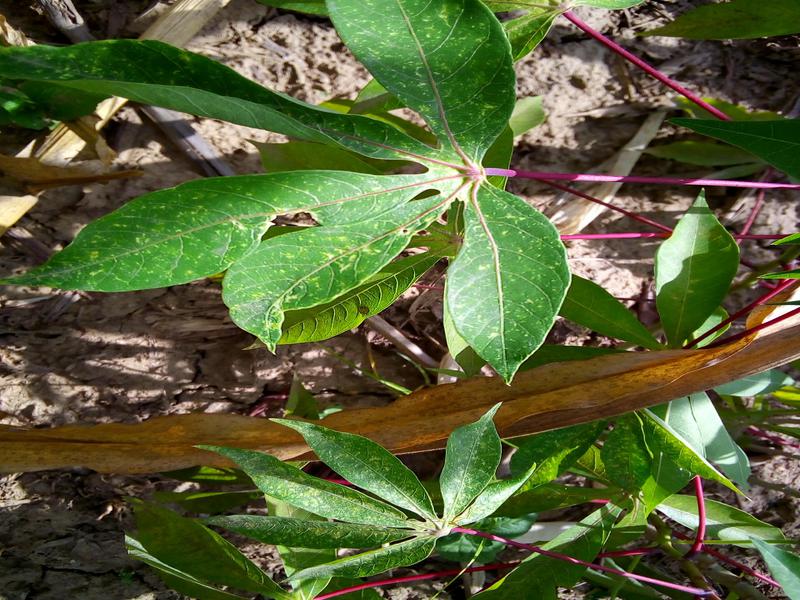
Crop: cassava
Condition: green_mottle